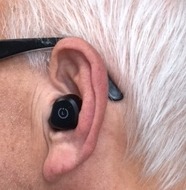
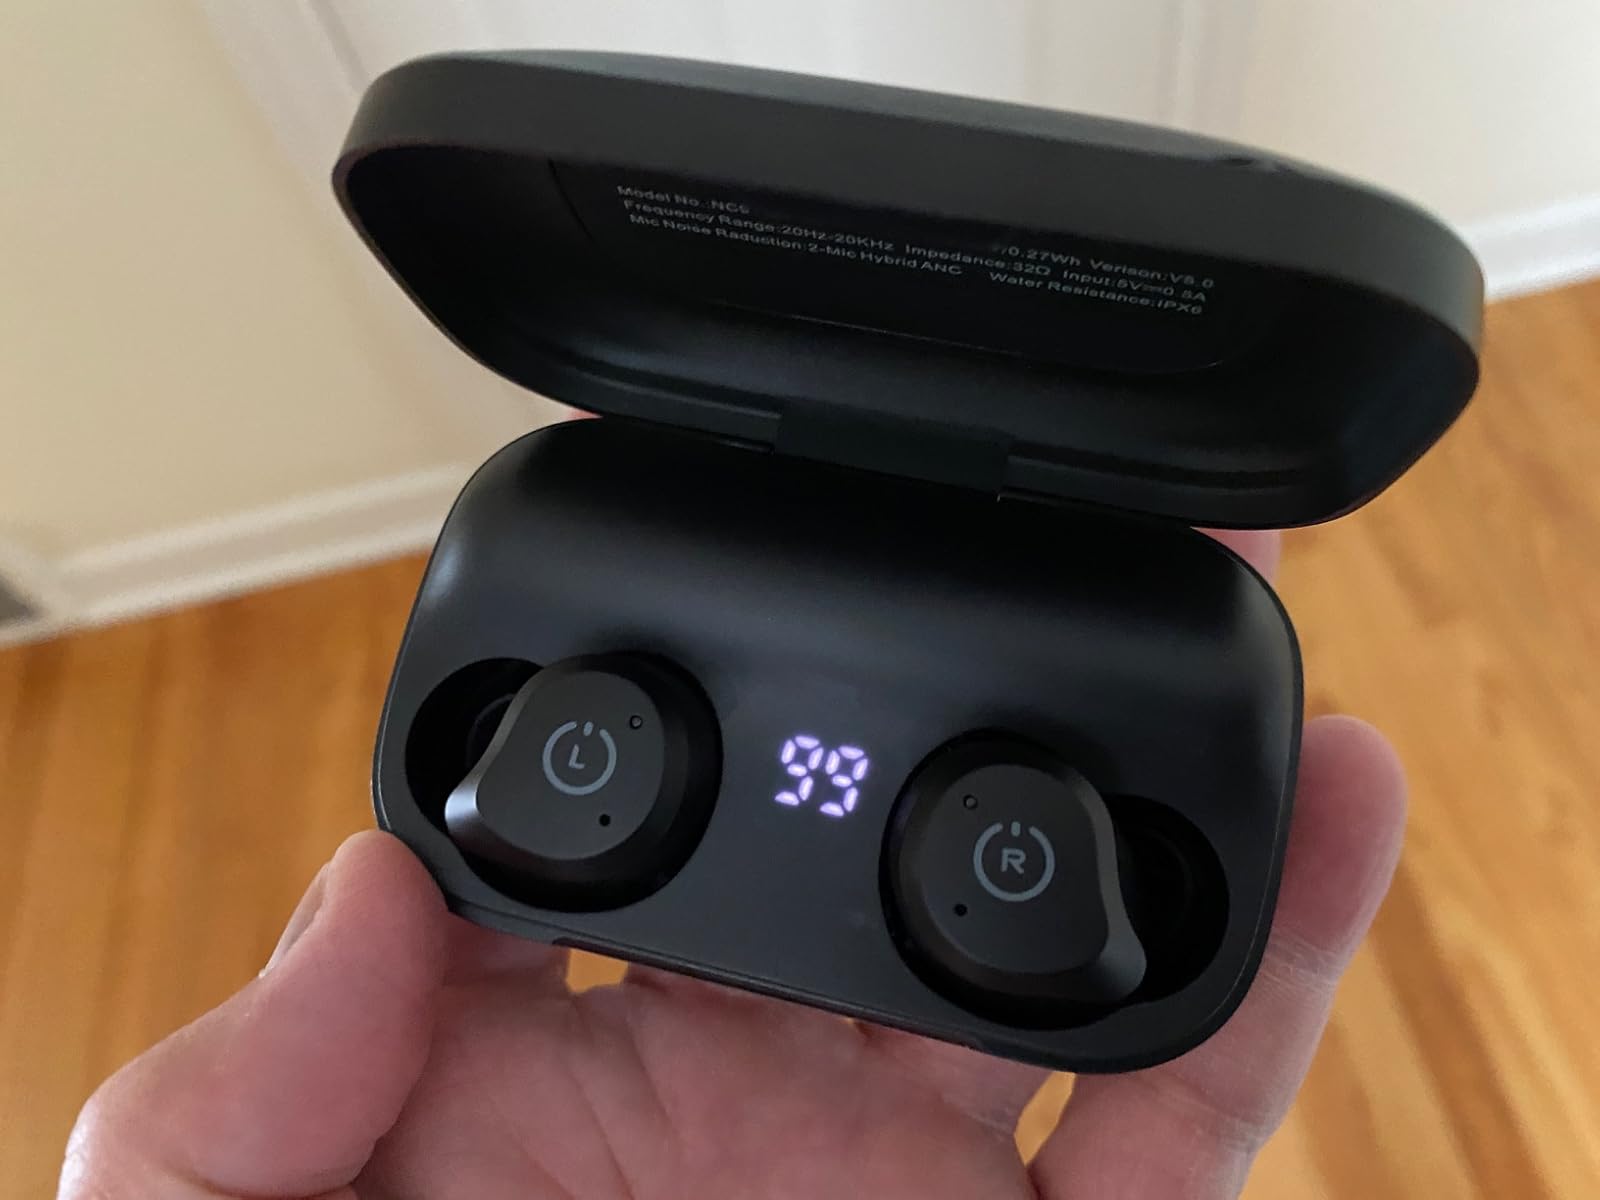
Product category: earbuds
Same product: yes